Beledie Han

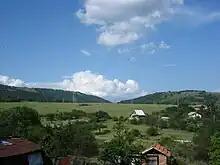
View of Beledie Han outskirts

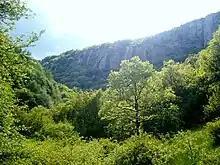

Although shown separately on maps, since the Liberation of Bulgaria in 1878 the settlement has never been registered as a populated place according to Bulgaria's official regulations. Instead it is considered a part (mahala) of the nearby village Gradets, situated 1.4 kilometers east-southeast.